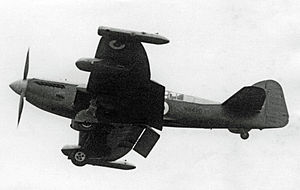
Fairey Firefly / Versioner
Firefly U.9 dronefly i 1959
Fairey Firefly var et britisk 2.verdenskrigs-æra hangarskibsbaseret jagerfly og ASW-fly i tjeneste ved Fleet Air Arm. Dets flyveegenskaber og ildkraft var forgængeren Fairey Fulmar overlegen, men den trådte først i tjeneste henimod slutningen af krigen. Designet ud fra det daværende FAA-koncept for et tosædet rekognoscerings- og jagerfly, var piloten og navigatøren/våbenofficeren placeret i hvert sit cockpit. Firefly var solidt, langtrækkende og omgængeligt i den daglige rutine på et hangarskib, selv om en enlig motor i et tungt flystel i nogen grad hæmmede flyets ydeevne.